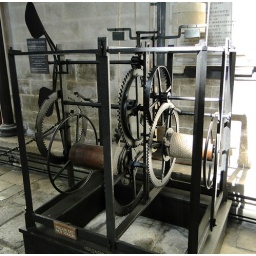
Works of the oldest clock in England. Made c1386 and originally installed in detached bell tower demolished in 1790